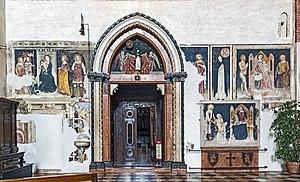
L'église Sant'Anastasia est une église gothique dominicaine située dans la vieille ville de Vérone en Italie, près du pont de pierre.